Caldwell First Nation

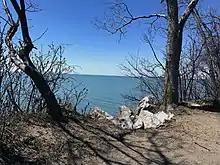
Point Pelee is part of the history of the Caldwell First Nation

The Caldwell First Nation, sometimes also called "the Chippewas of Point Pelee and Pelee Island," lived as a distinct First Nation in the Point Pelee area from before 1763. Their traditional territory encompassed a broad area corresponding to what is now the Ontario region, extending from the Detroit River along Amherstburg all the way to Long Point Ontario and the Lake Erie Islands. The heart of their ancestral territory includes the Essex and Kent county areas, in particular, the Point Pelee Peninsula and Pelee Island. The Caldwell First Nation considers Point Pelee as "our home" and the neighboring Walpole Island First Nation considers Point Pelee as part of "our house."